Guajeo

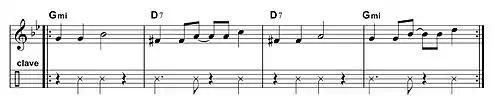
2-3 piano guajeo: clave motifFile:2-3 guajeo.mid

Moore: "By the 1940s [there was] a trend toward the use of what Peñalosa calls the 'offbeat/onbeat motif.' Today, the offbeat/onbeat motif method is much more common." With this type of guajeo motif, the three-side of clave is expressed with all offbeats. The following I IV V IV progression is in a three-two clave sequence. It begins with an offbeat pick-up on the pulse immediately before beat 1. With some guajeos, offbeats at the end of the two-side, or onbeats at the end of the three-side serve as pick-ups leading into the next measure (when clave is written in two measures).